Baumholder station

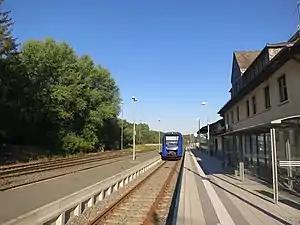
2016

Baumholder station is a railway station in the municipality of Baumholder, located in the Birkenfeld district in Rhineland-Palatinate, Germany.